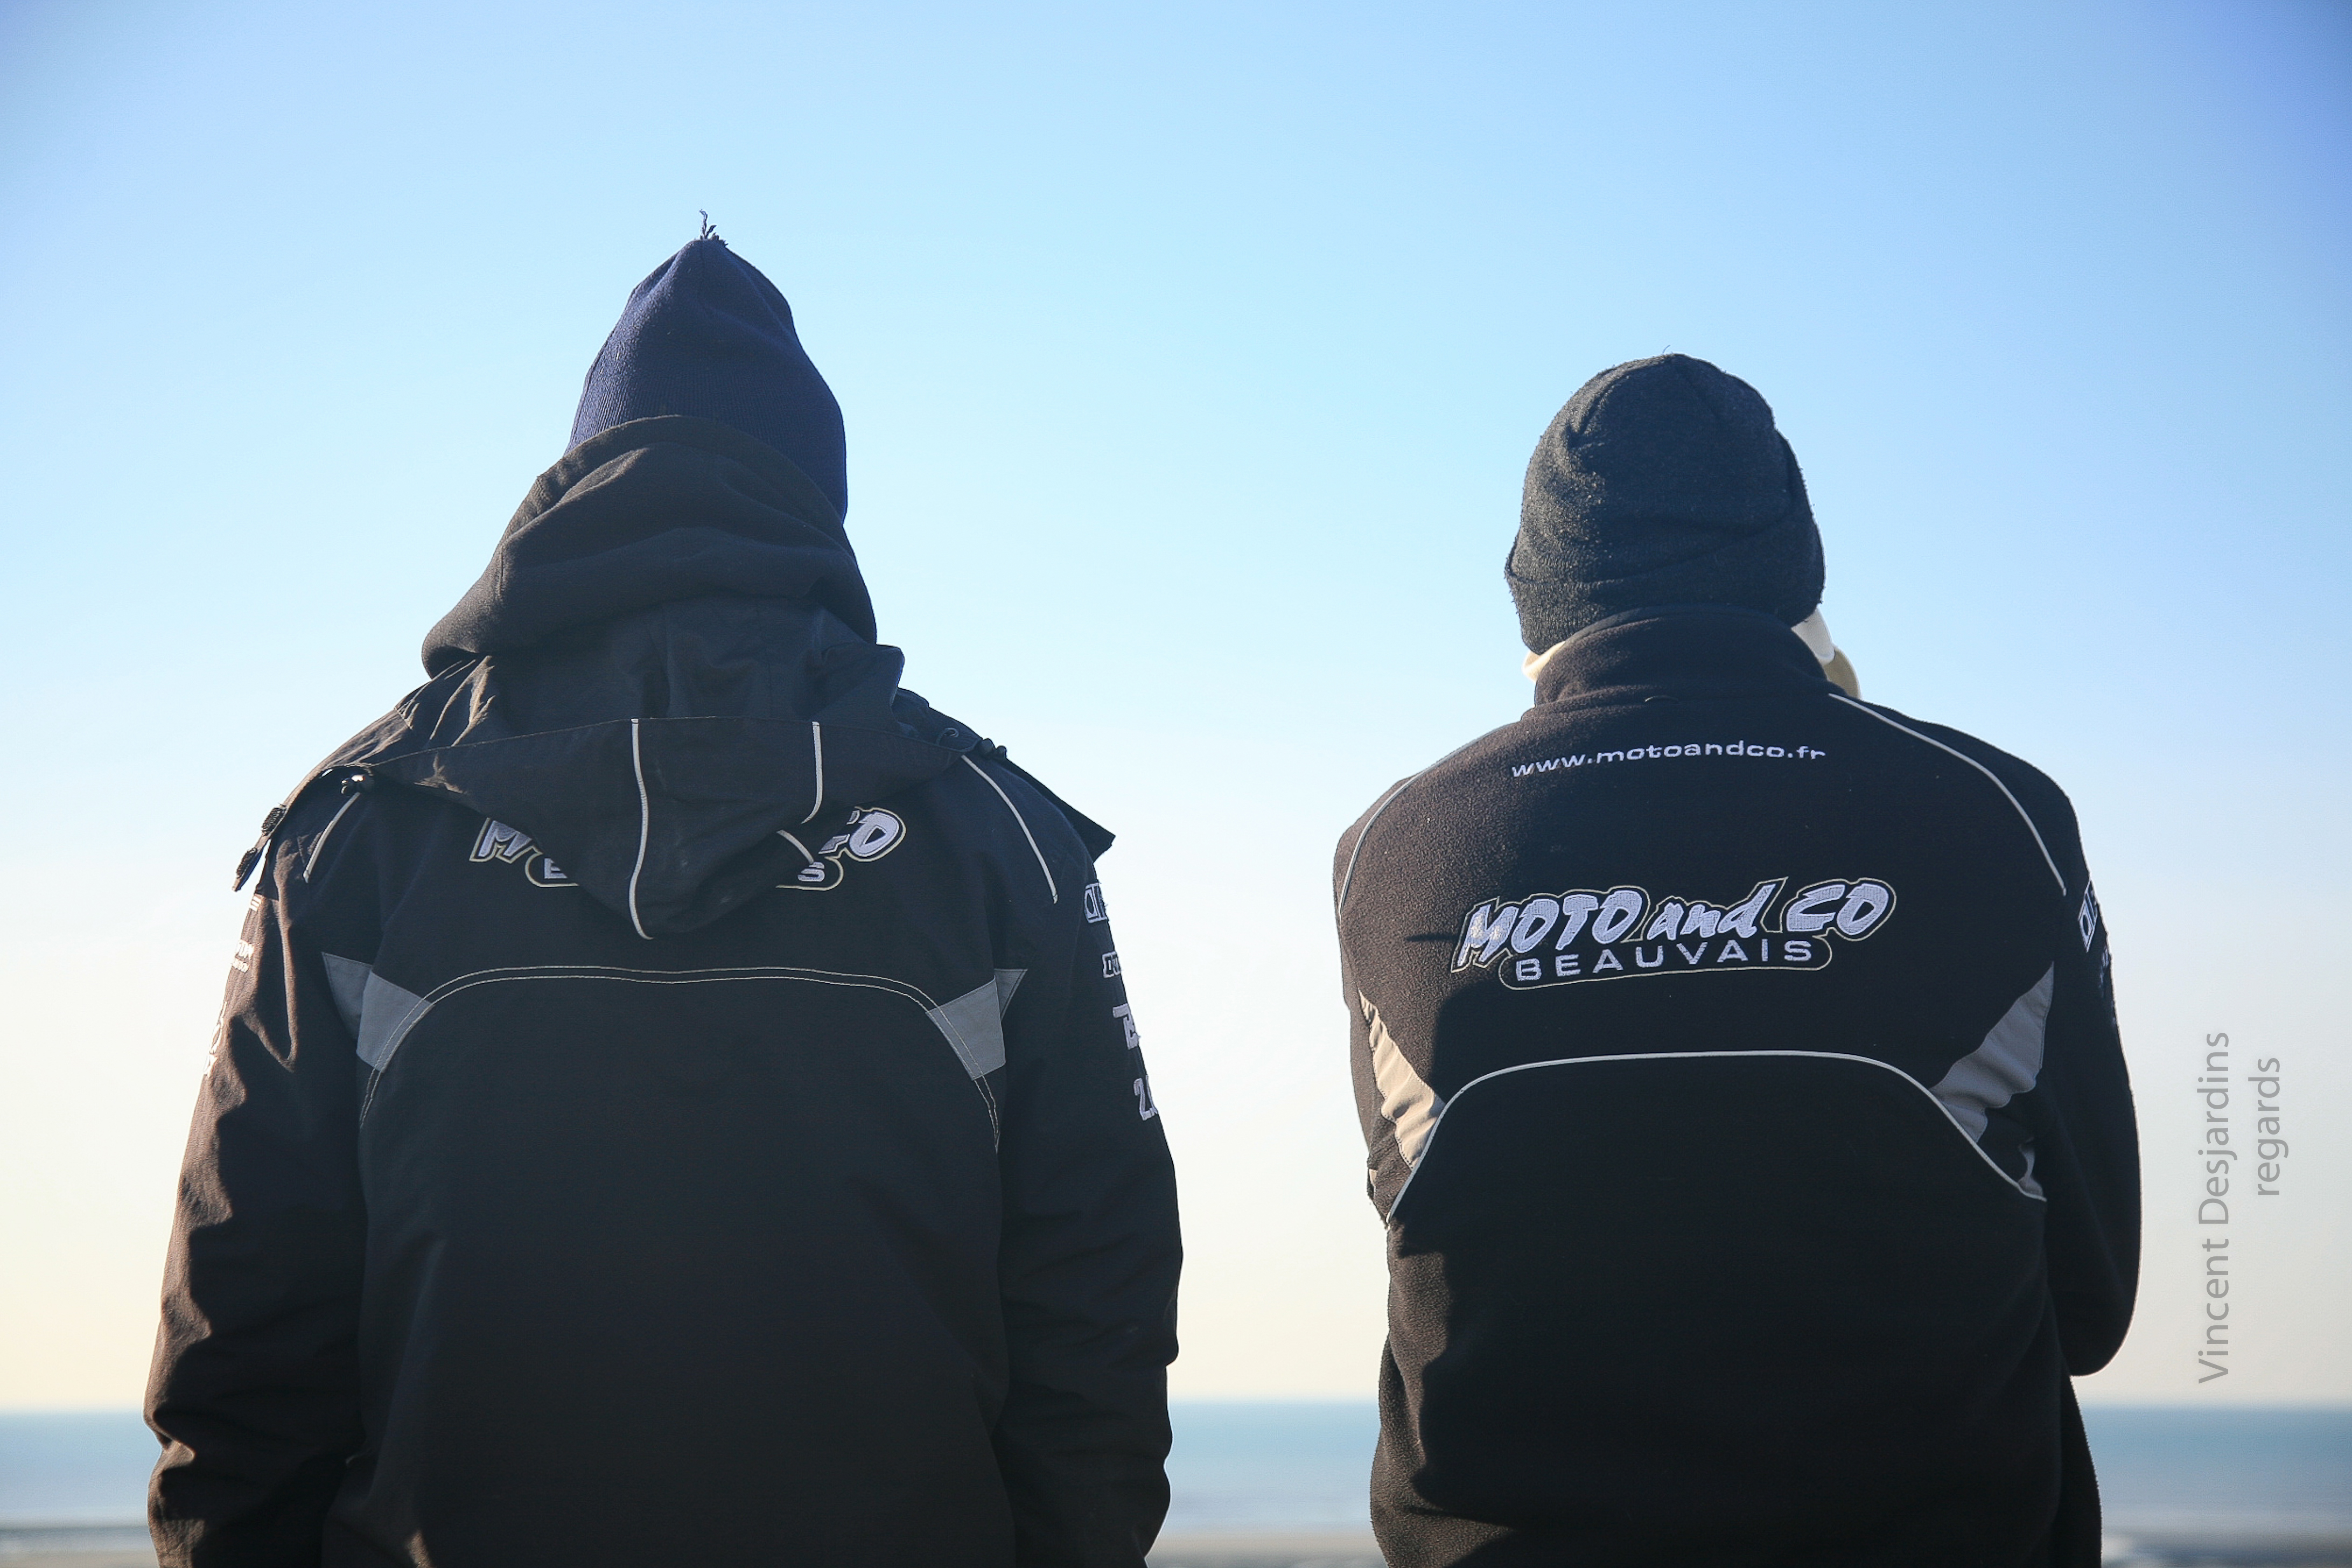
beach, dune, france, blue, outerwear, plage, 2012, mer, canon5d, enduro, ef24105mmf4lisusm, pasdecalais, cotedopale, englishchannel, stellaplage, manche, enduropale, spectateur, quarudo, motorandcofr